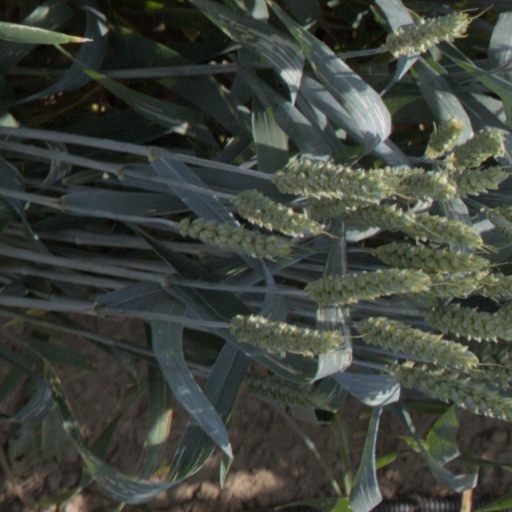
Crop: wheat